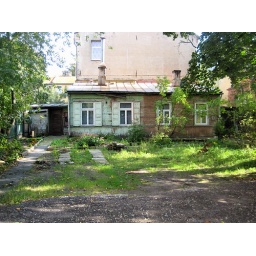
Ancient wooden Backyard house in Pardaugava, Riga